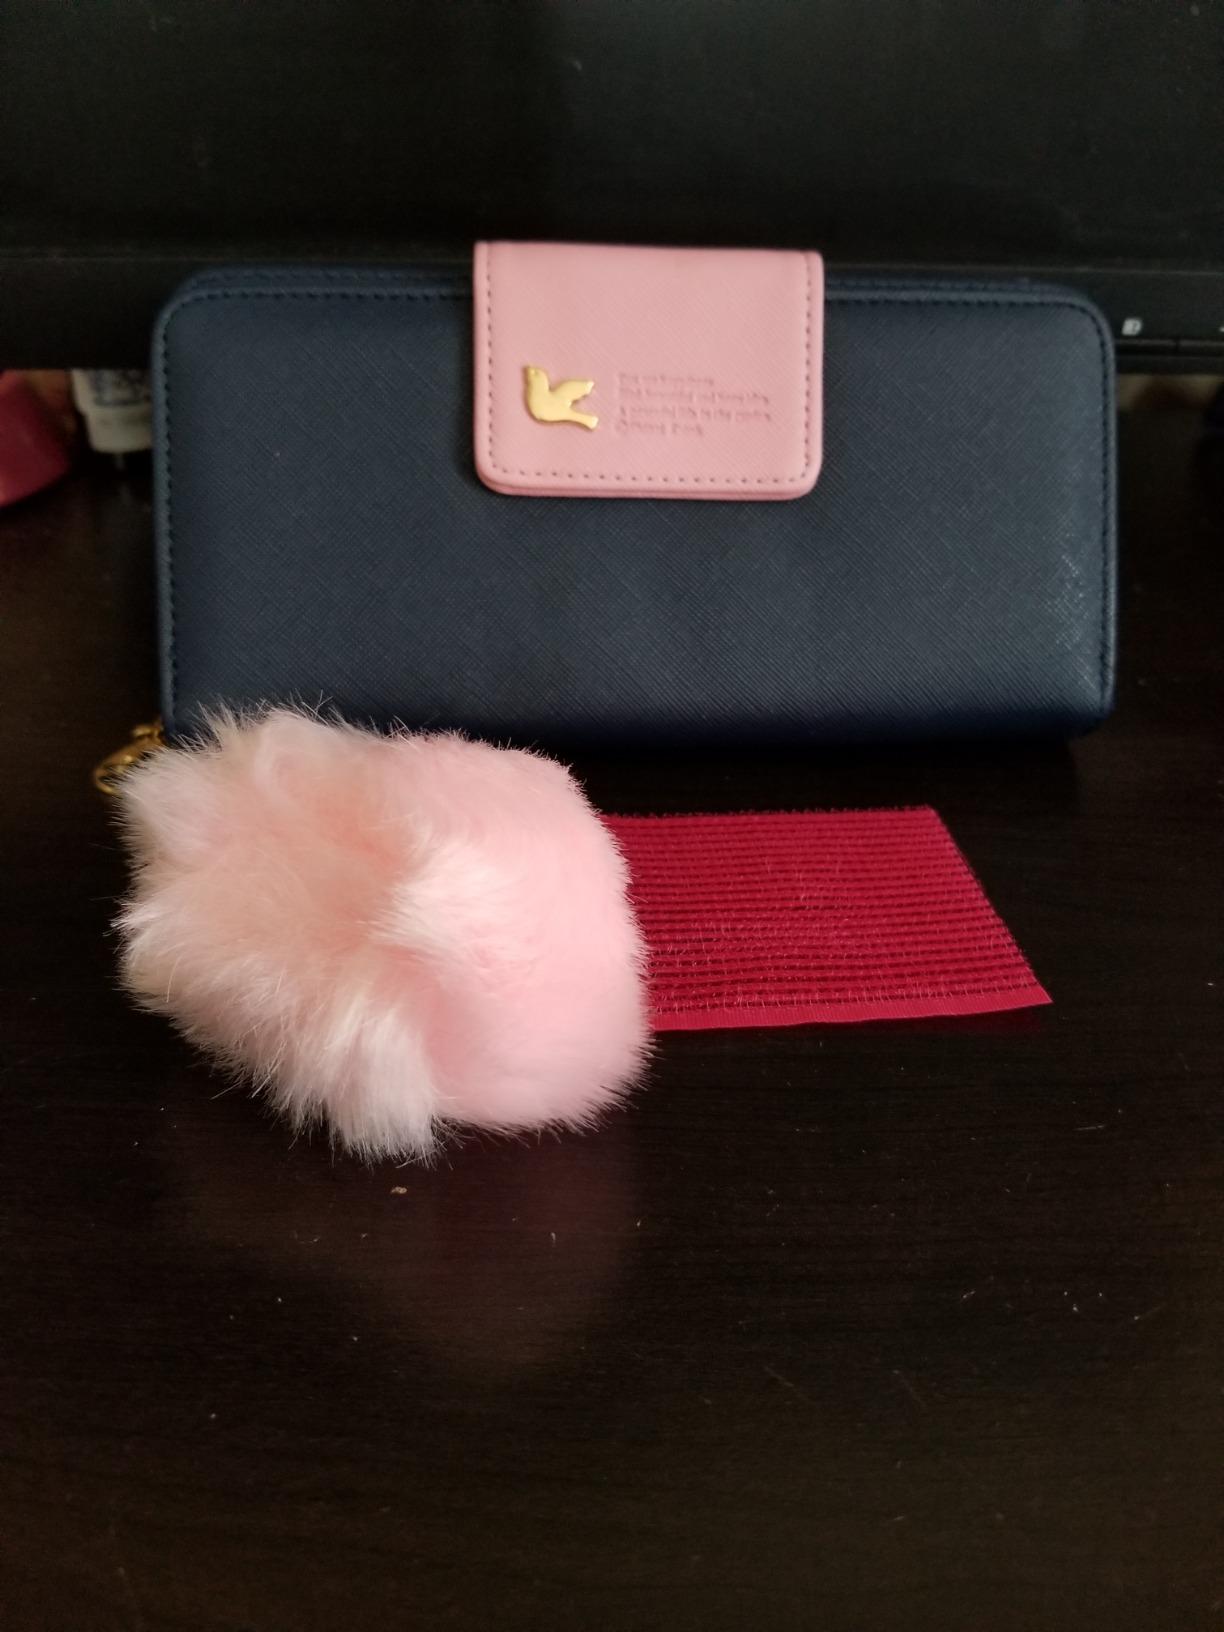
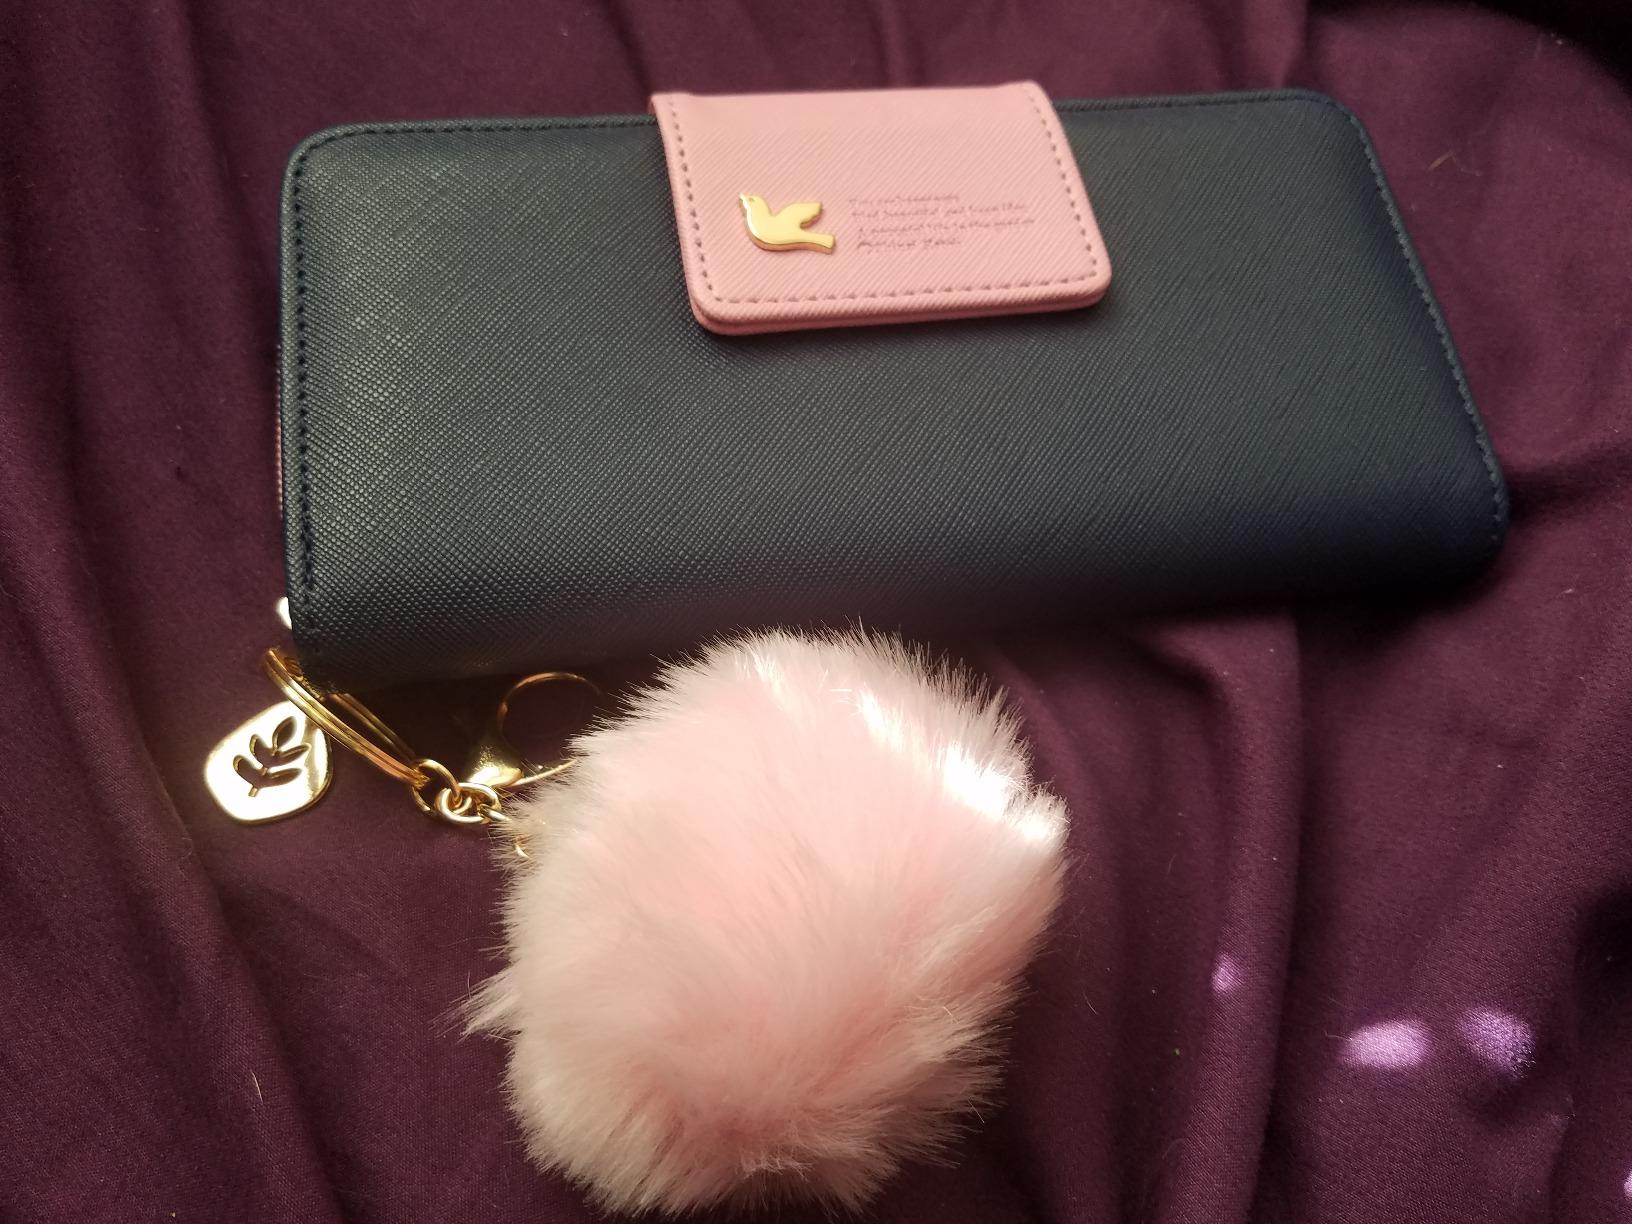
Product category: accessories_handbag
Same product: yes